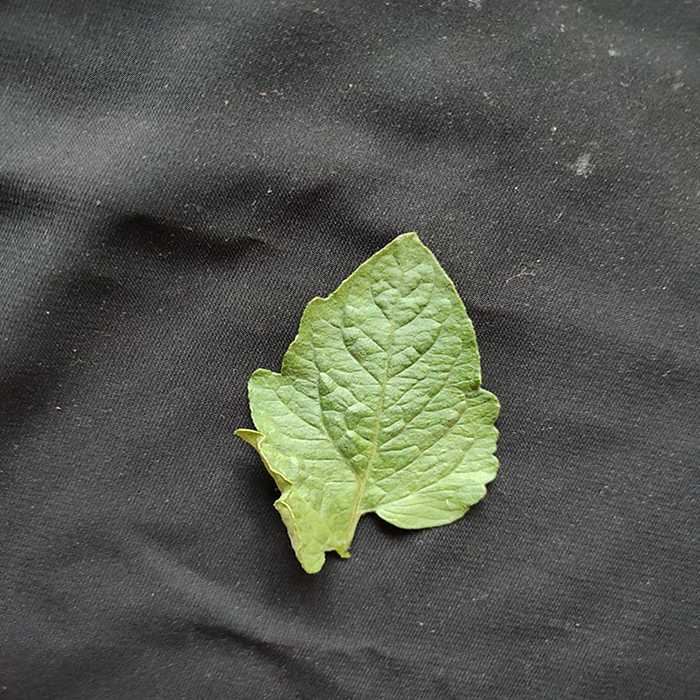
Plant: Tomato
Label: Tomato Fresh leaf